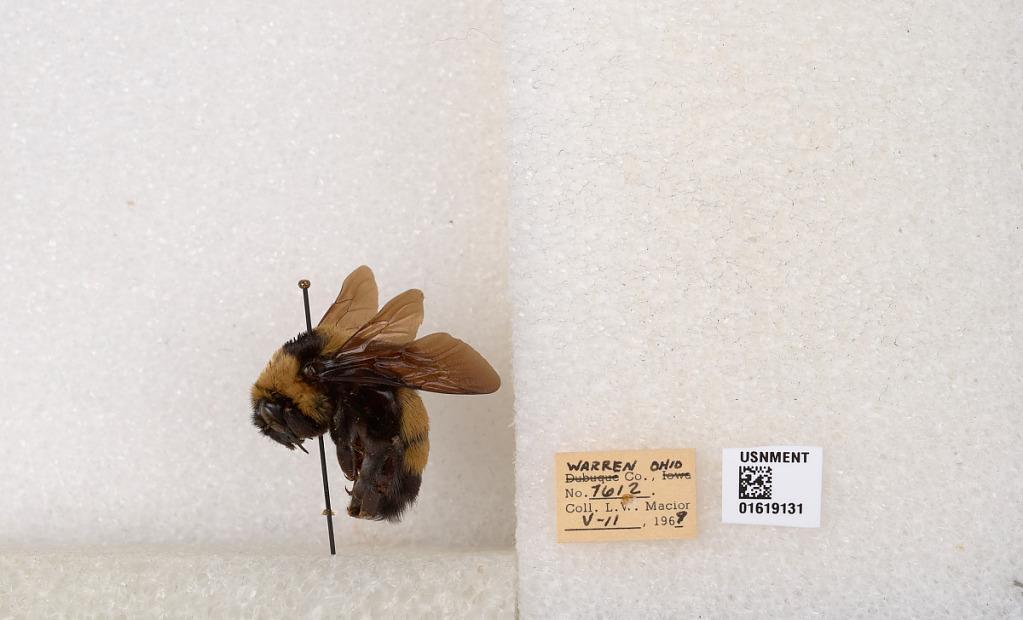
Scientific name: Bombus (Bombus) nevadensis auricormus
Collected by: L. Macior
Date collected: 1969-5-11
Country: United States
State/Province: Ohio
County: Warren
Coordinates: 39.4276, -84.1668